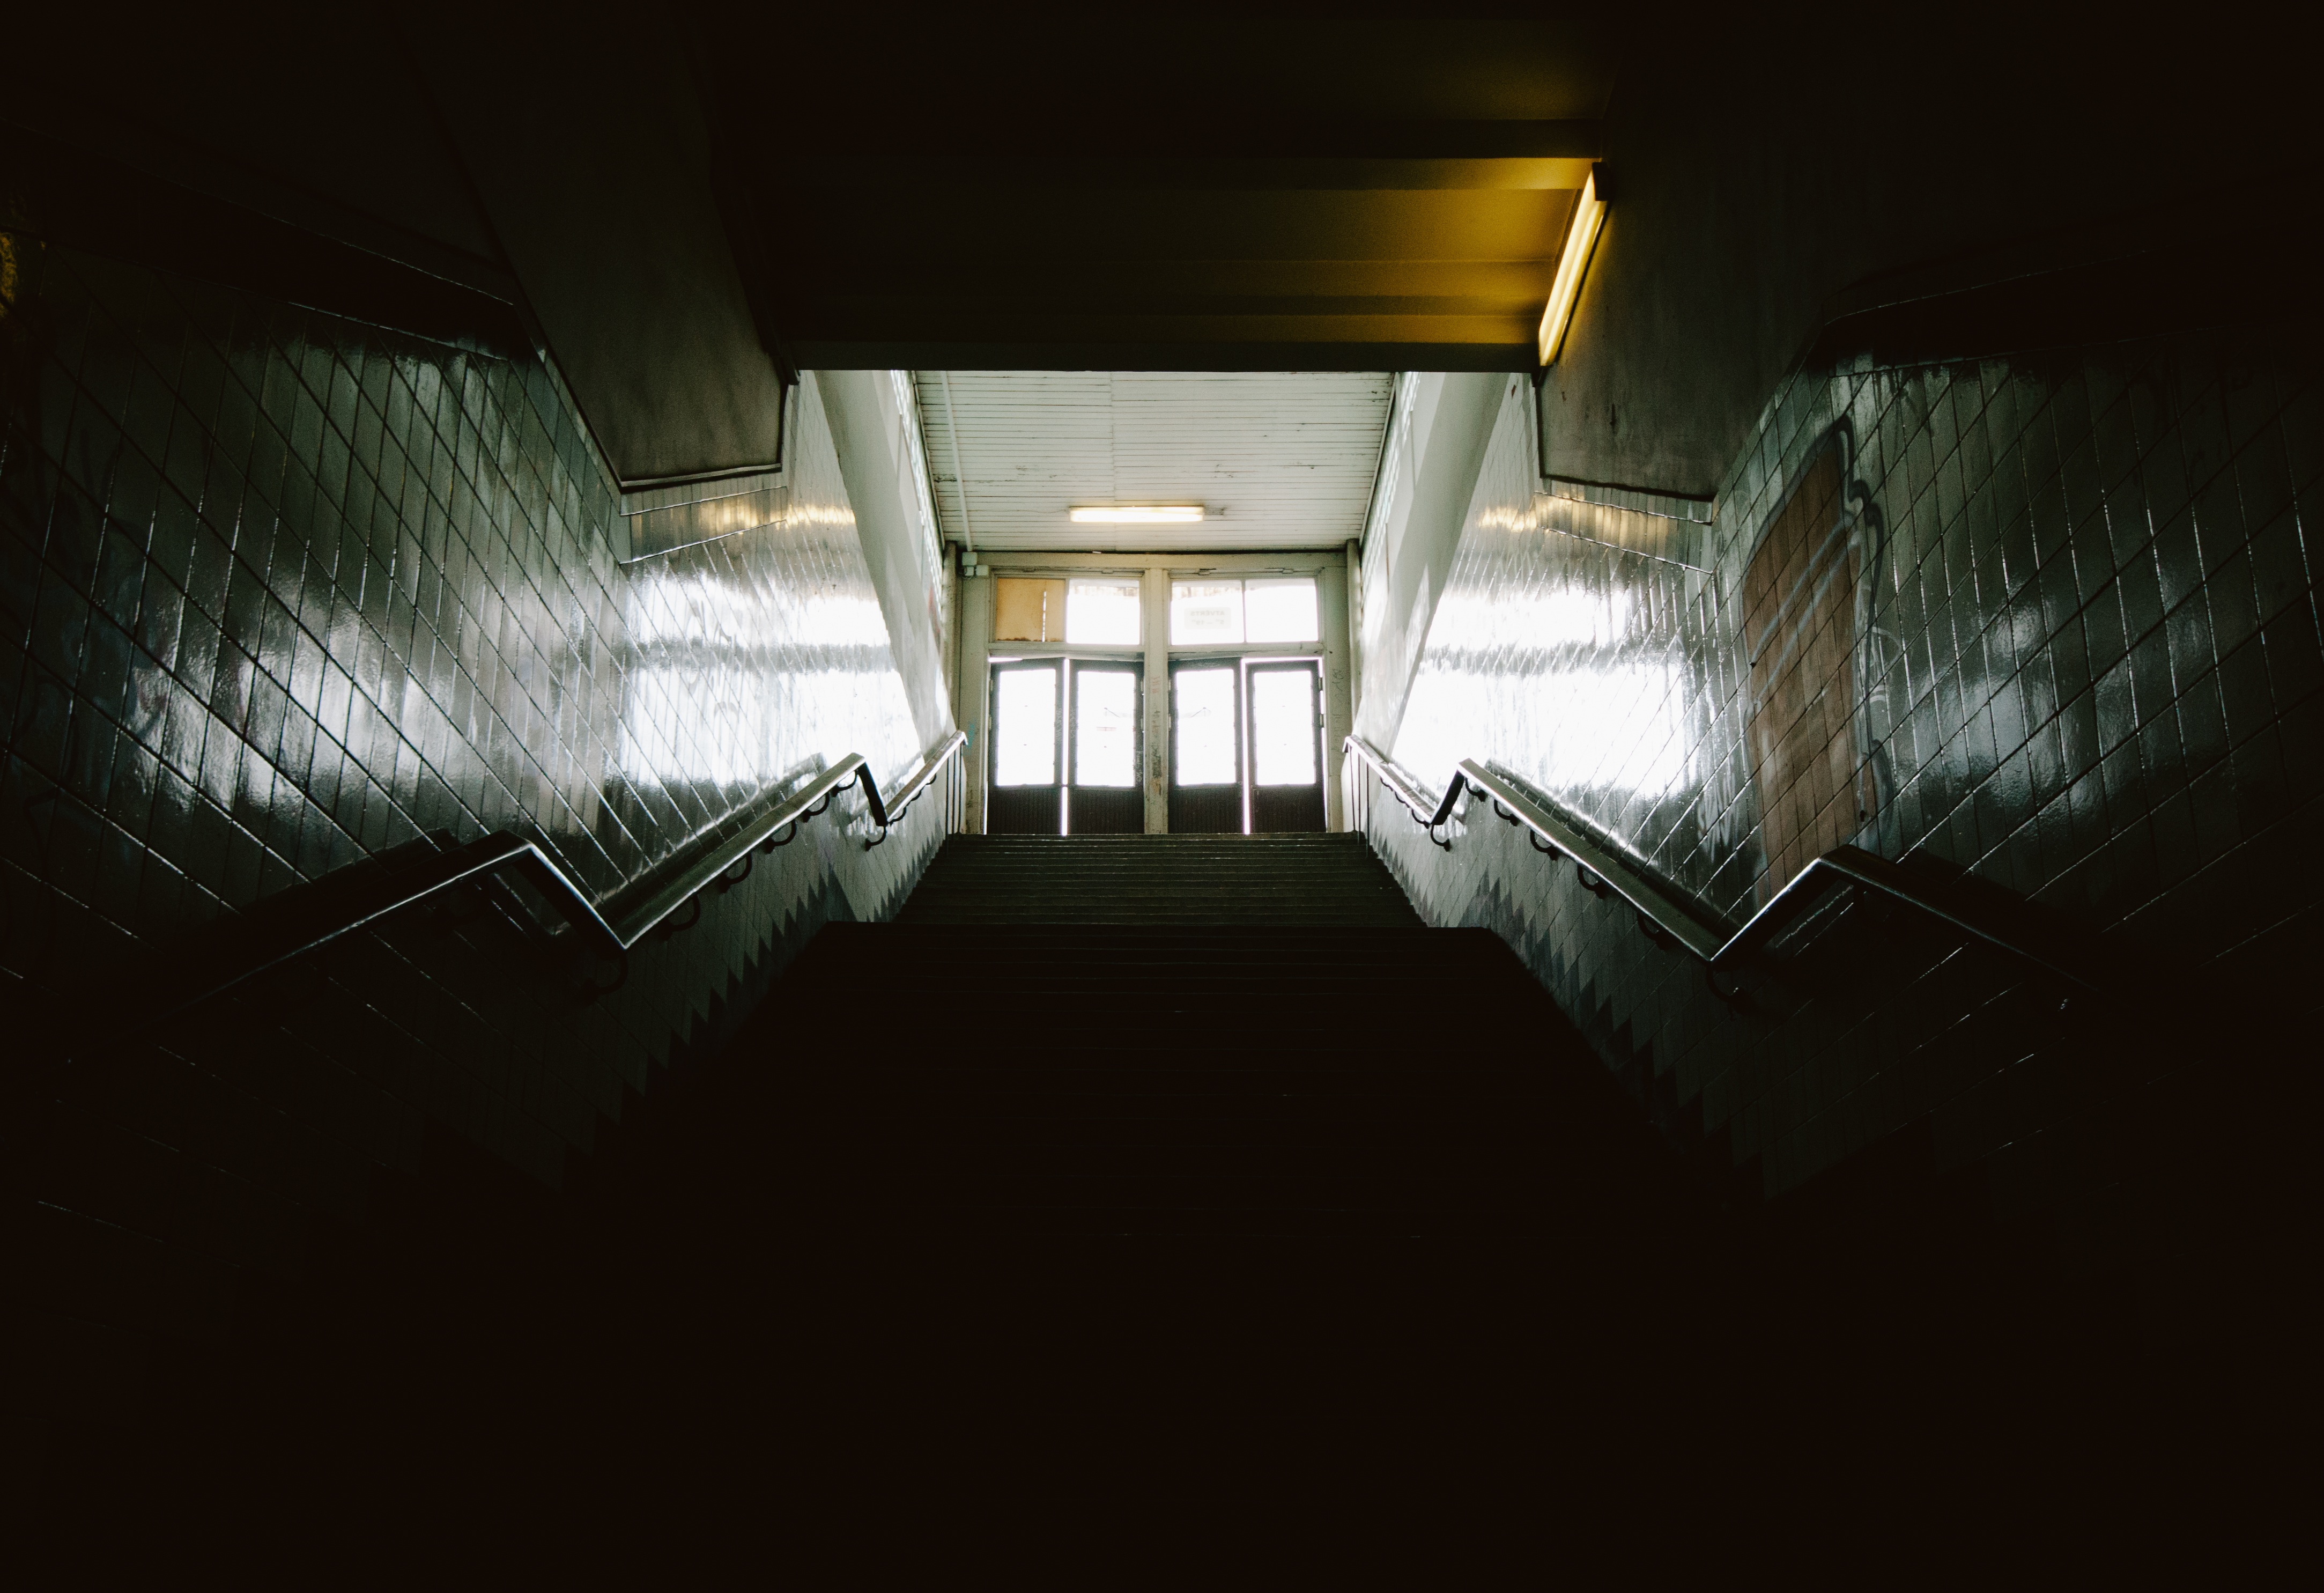
light, night, stair, house, sunlight, staircase, tunnel, subway, hall, exit, entrance, darkness, lighting, screenshot